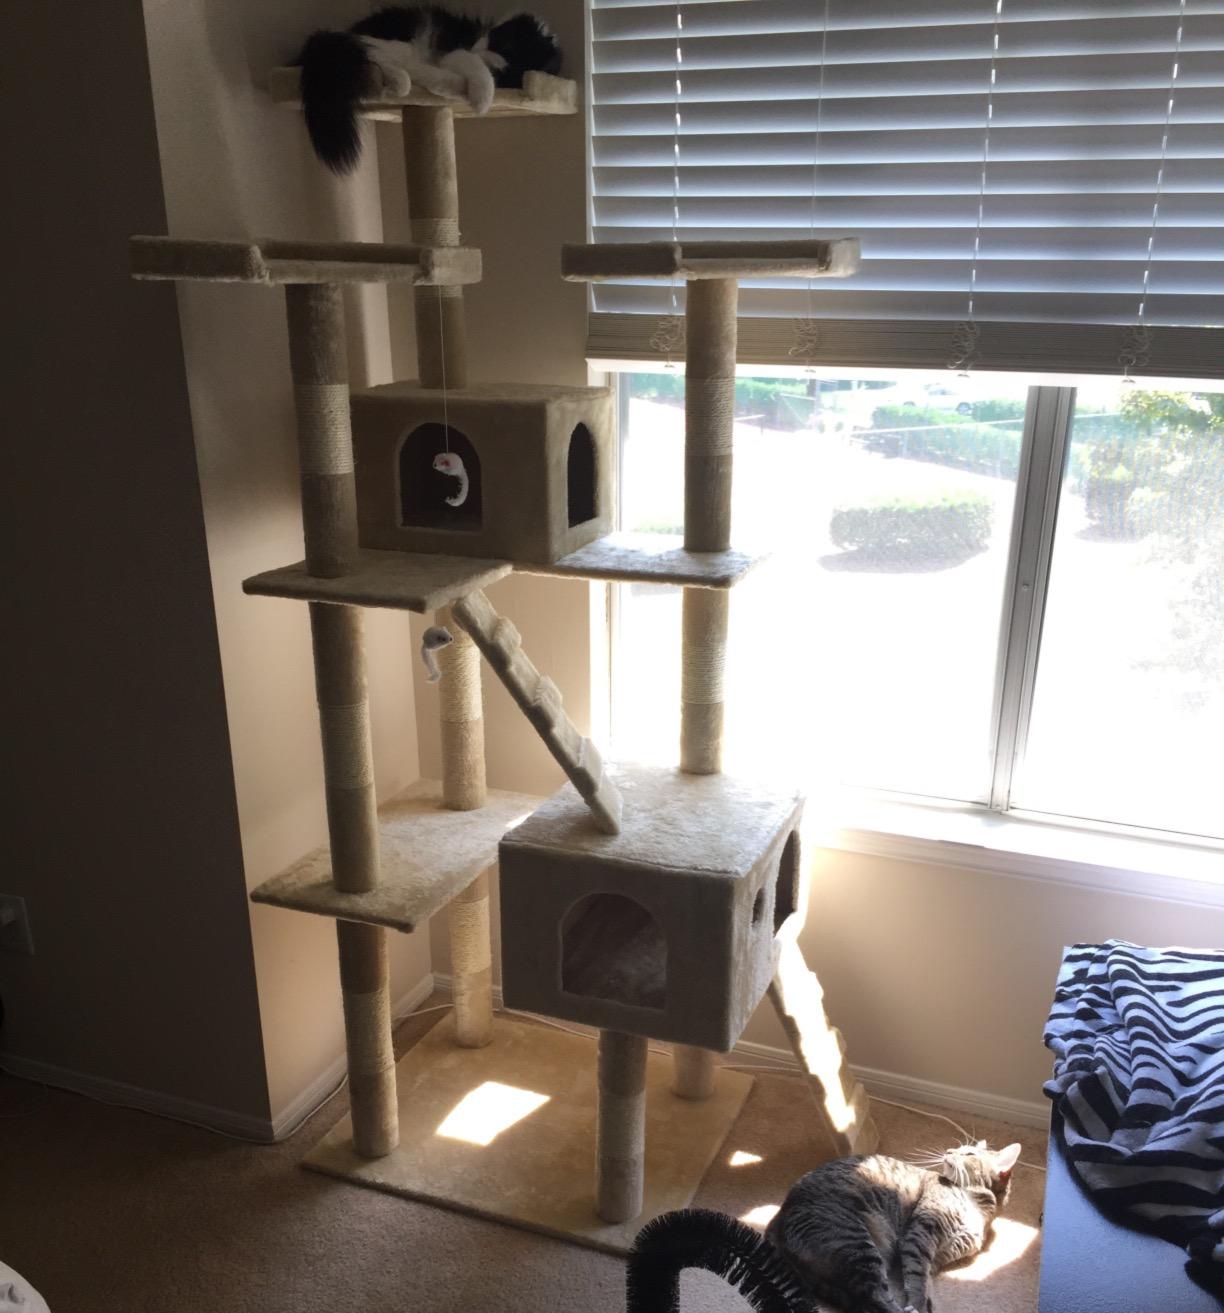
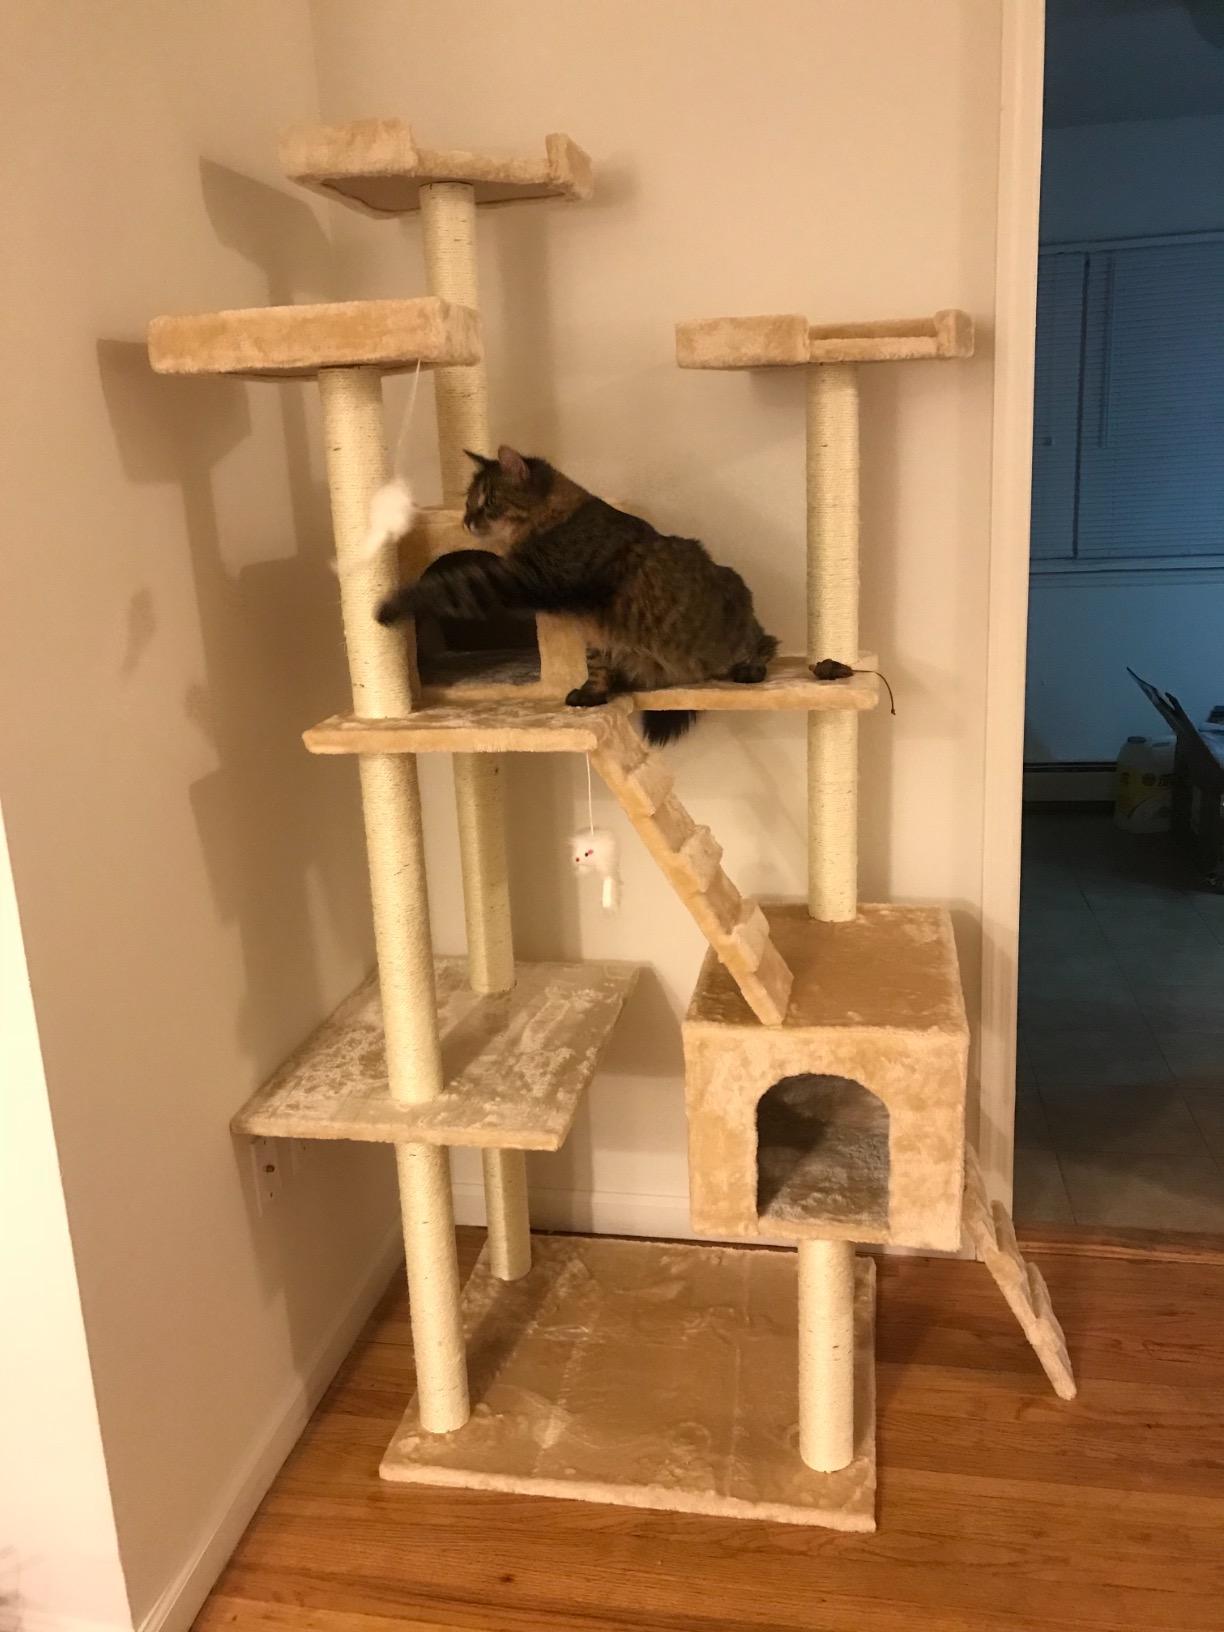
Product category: items_cat tree
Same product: yes